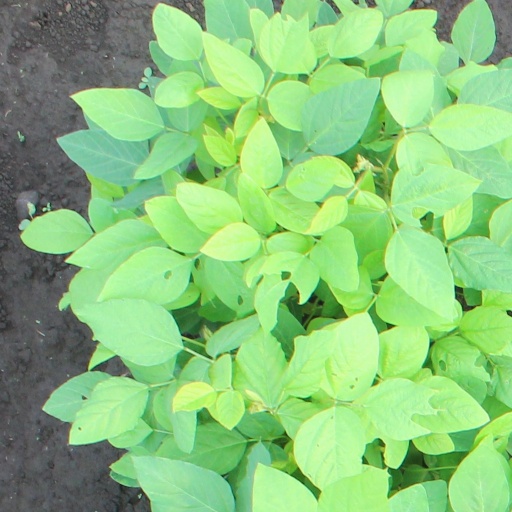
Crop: soybean